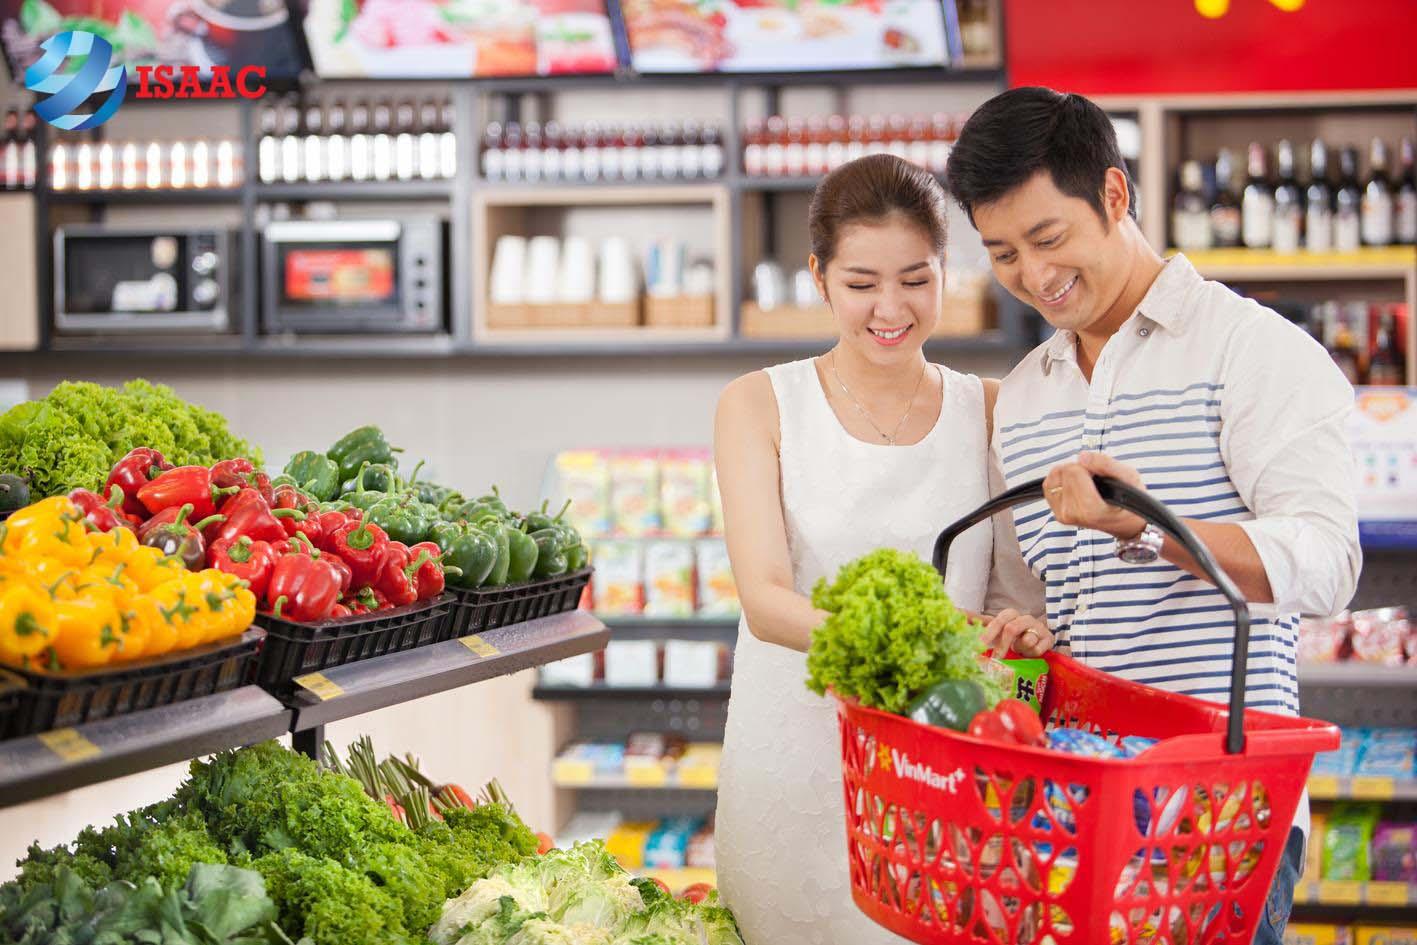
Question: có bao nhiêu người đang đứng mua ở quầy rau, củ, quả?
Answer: hai người